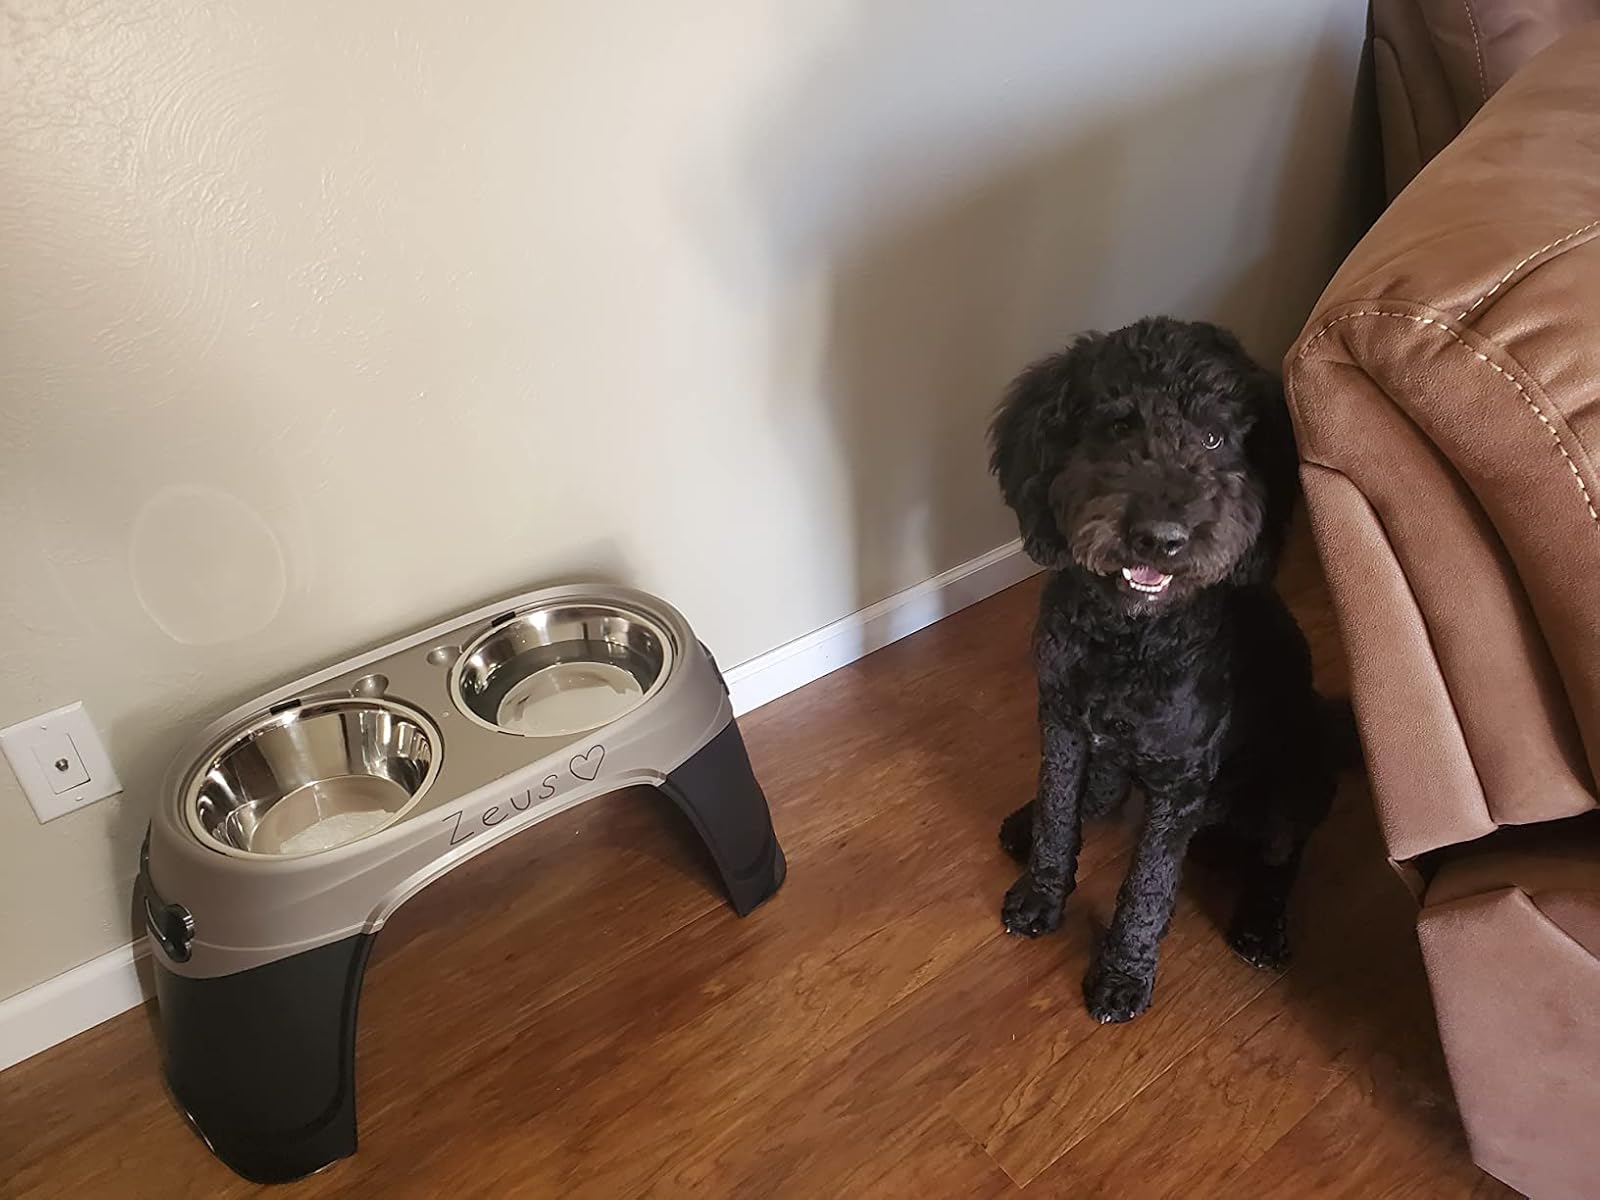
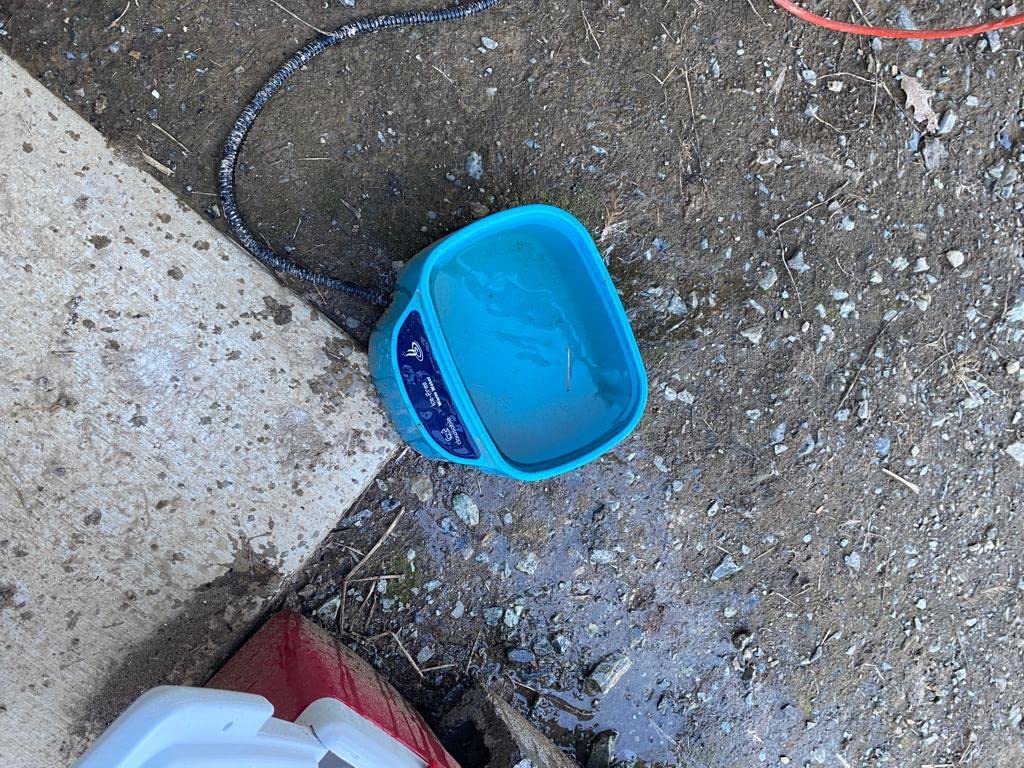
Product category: items_bowl
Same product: no